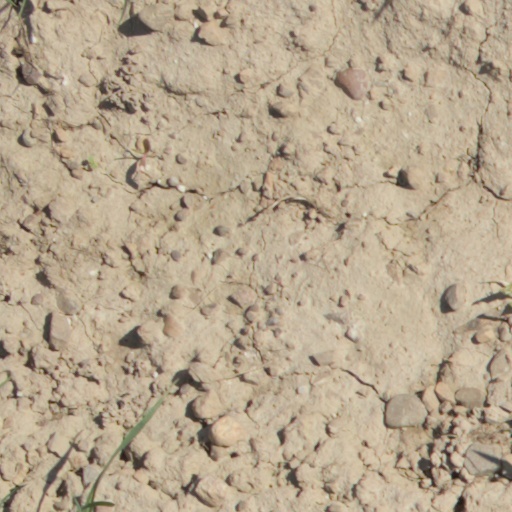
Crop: wheat